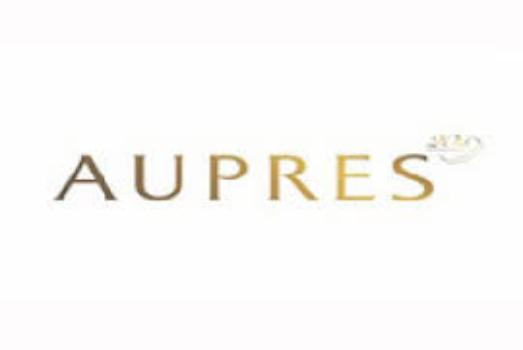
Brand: AUPRES
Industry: Necessities